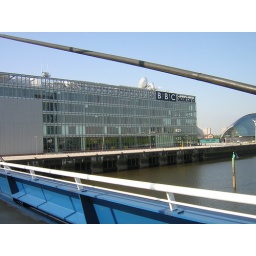
BBC Scotland building from the bridge leading over to the 'Armadillo'